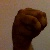
The image shows a hand gesture representing the letter 'M' in Indian Sign Language.